Lobopodia

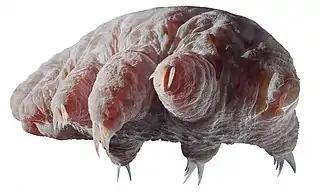
Artistic reconstruction of the “Orsten” tardigrade, a parasitic stem-lineage tardigrade, known from fossils recovered from the Cambrian Kuonamka Formation of Siberia.

Lobopodian taxa of the tardigrade stem-group is unclear. "Aysheaia" or "Onychodictyon ferox" had been suggest to be a possible member, based on the high claw number (in "Aysheaia") and/or terminal lobopods with anterior-facing claws (in both taxa). Although not widely accepted, there are even suggestions that Tardigrada itself representing the basalmost panarthropod or branch between the arthropod stem-group. However, a paper in 2023 found luolishaniids to be the closest relatives of tardigrades using various morphological characteristics.